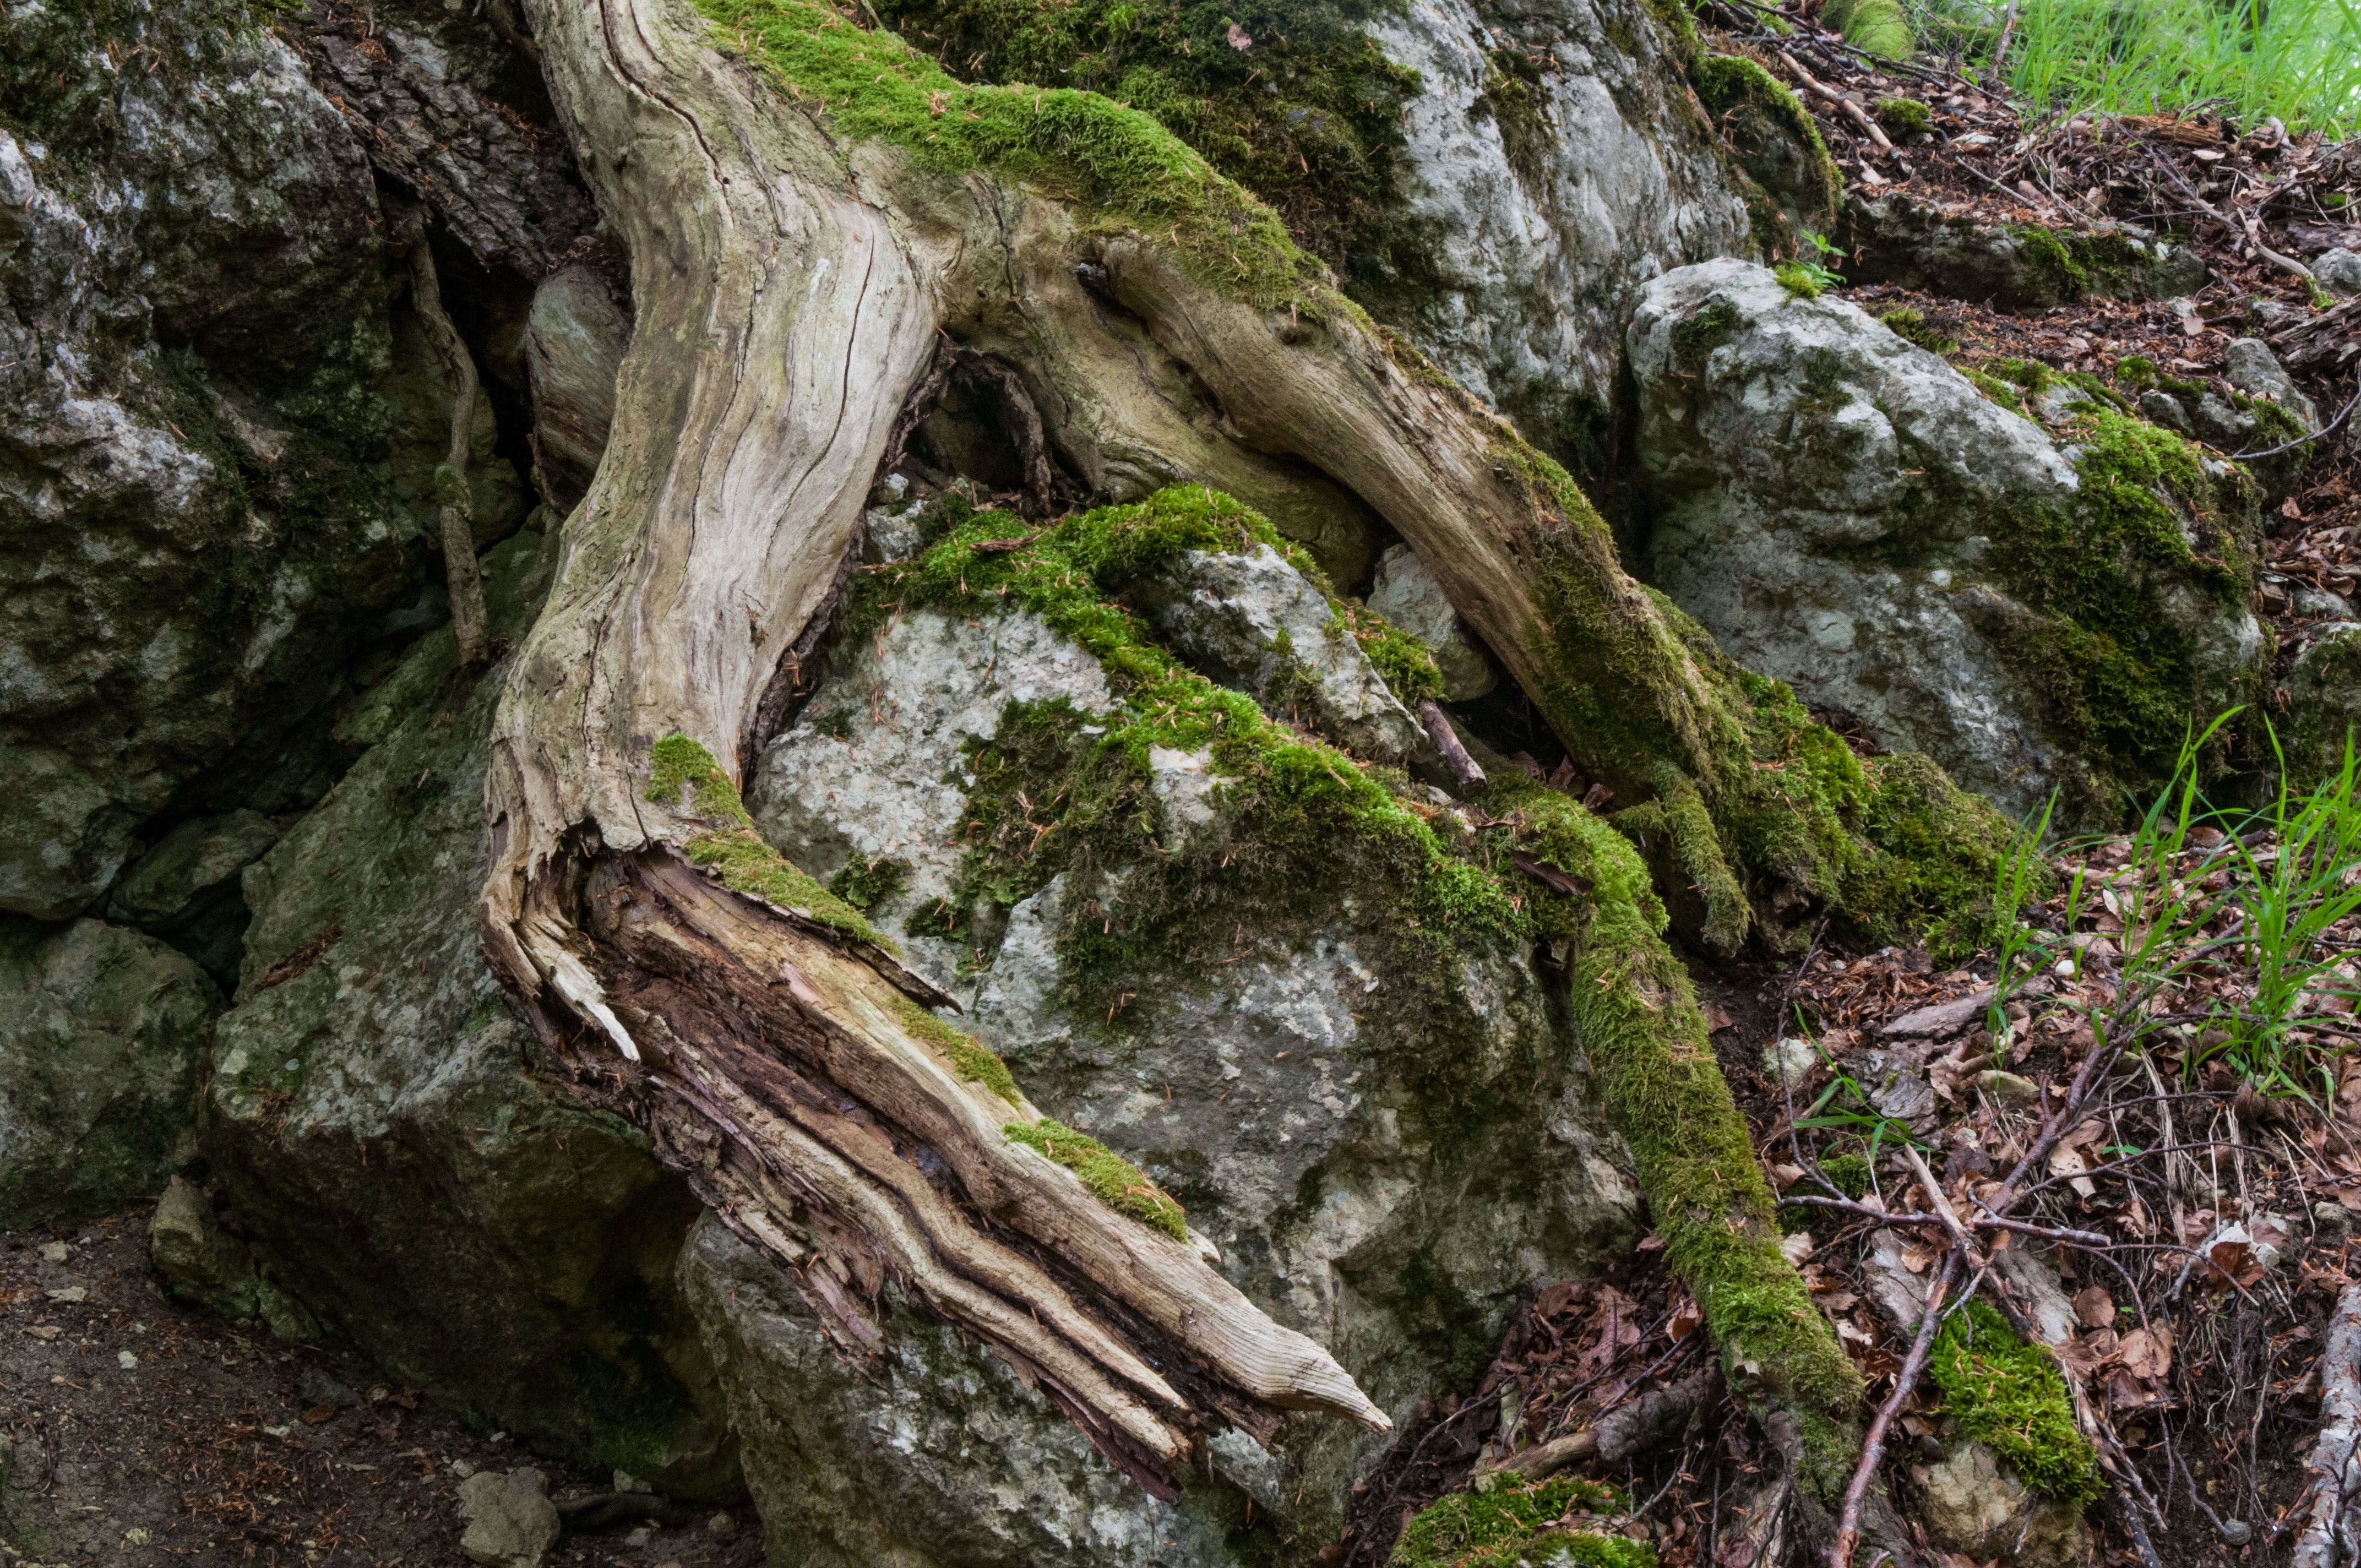
tree, nature, forest, rock, wilderness, plant, flower, trunk, moss, formation, wildlife, stream, green, jungle, terrain, flora, root, trees, geology, rainforest, woodland, habitat, tree root, water feature, old growth forest, natural environment, woody plant